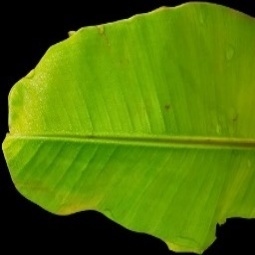
Label: Sulphur